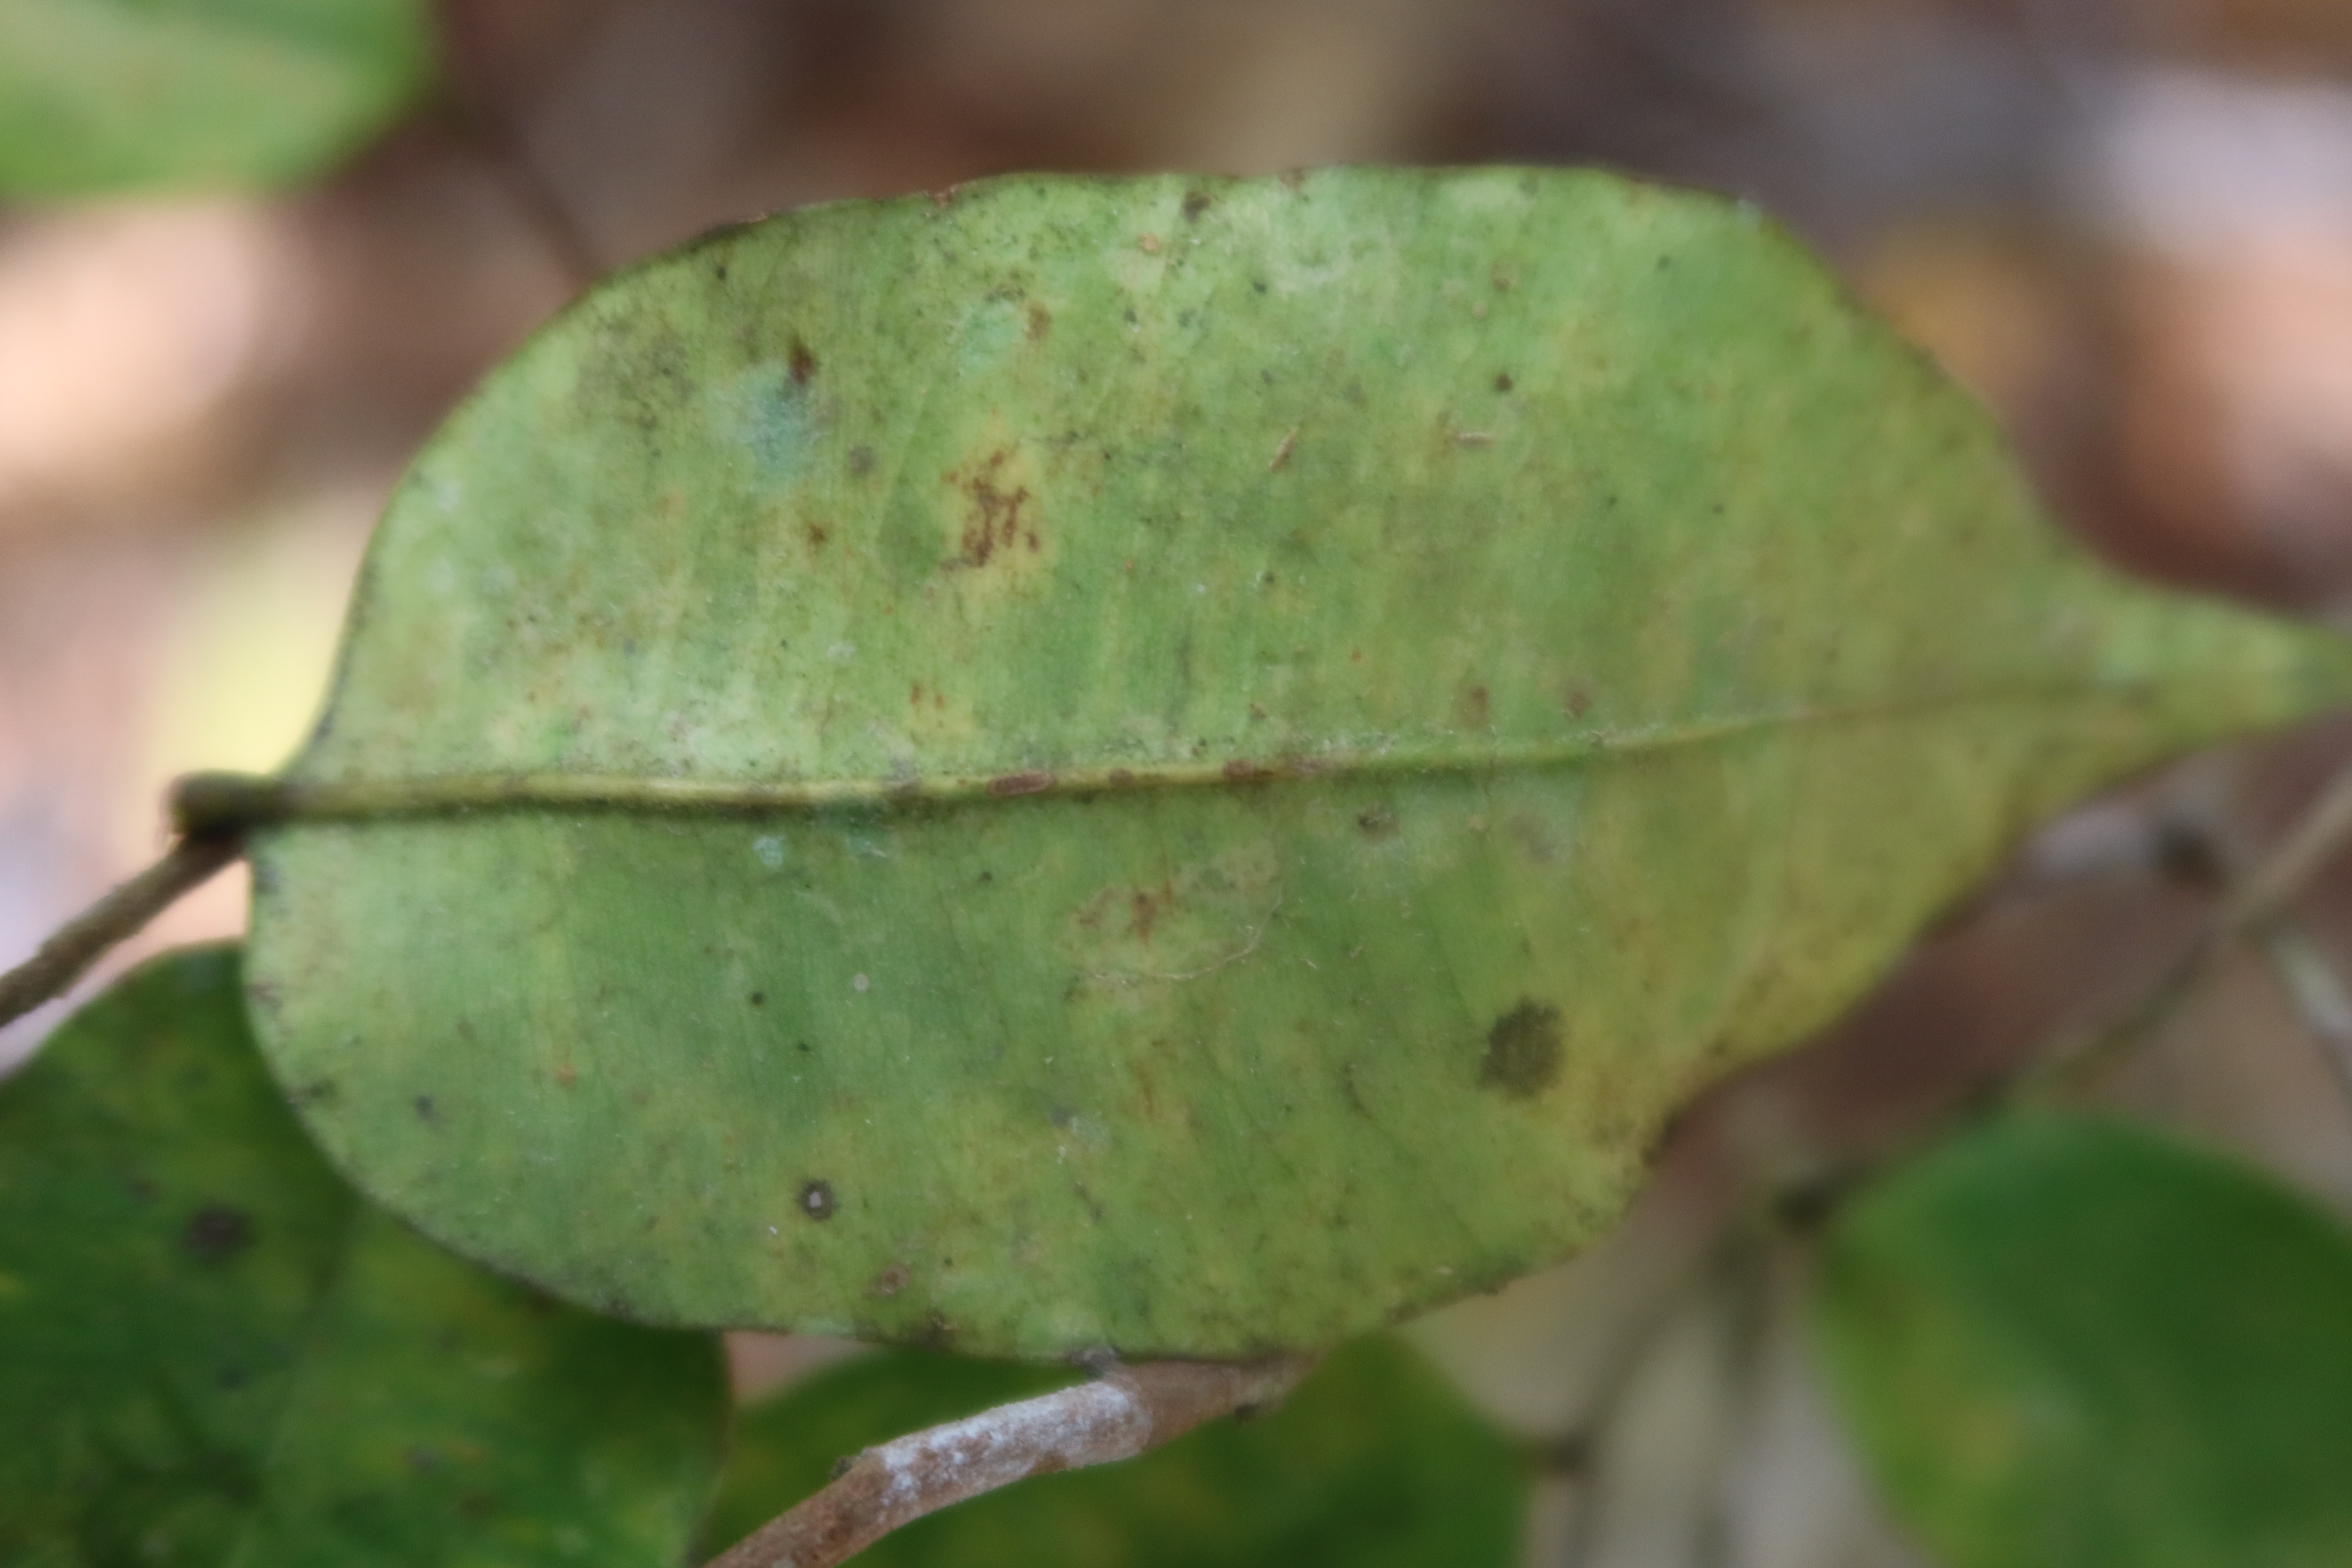
Label: Sooty mold